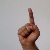
The image shows a hand gesture representing the letter 'D' in Indian Sign Language.